Statue of Father Cícero

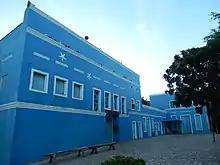
"House Museum" of Priest Cicero located near to the statue.

Currently, the image can be seen from several locations in the region, being considered the main tourist spot in the city and the location of one of the most intense pilgrimages in Brazil. It is estimated that around 2.5 million people visit the monument each year. Thus becoming the main symbol of Cariri's religiosity.